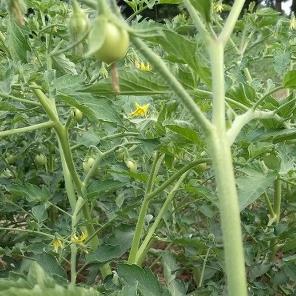
Crop: Tomato
Condition: healthy-leaf